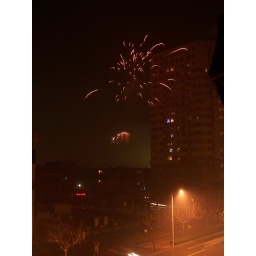
flower in the sky